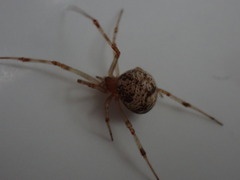
Species: Parasteatoda_tepidariorum